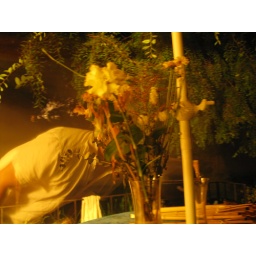
The sky was a very eery green to me, but shows up reddish in the long exposure shots.